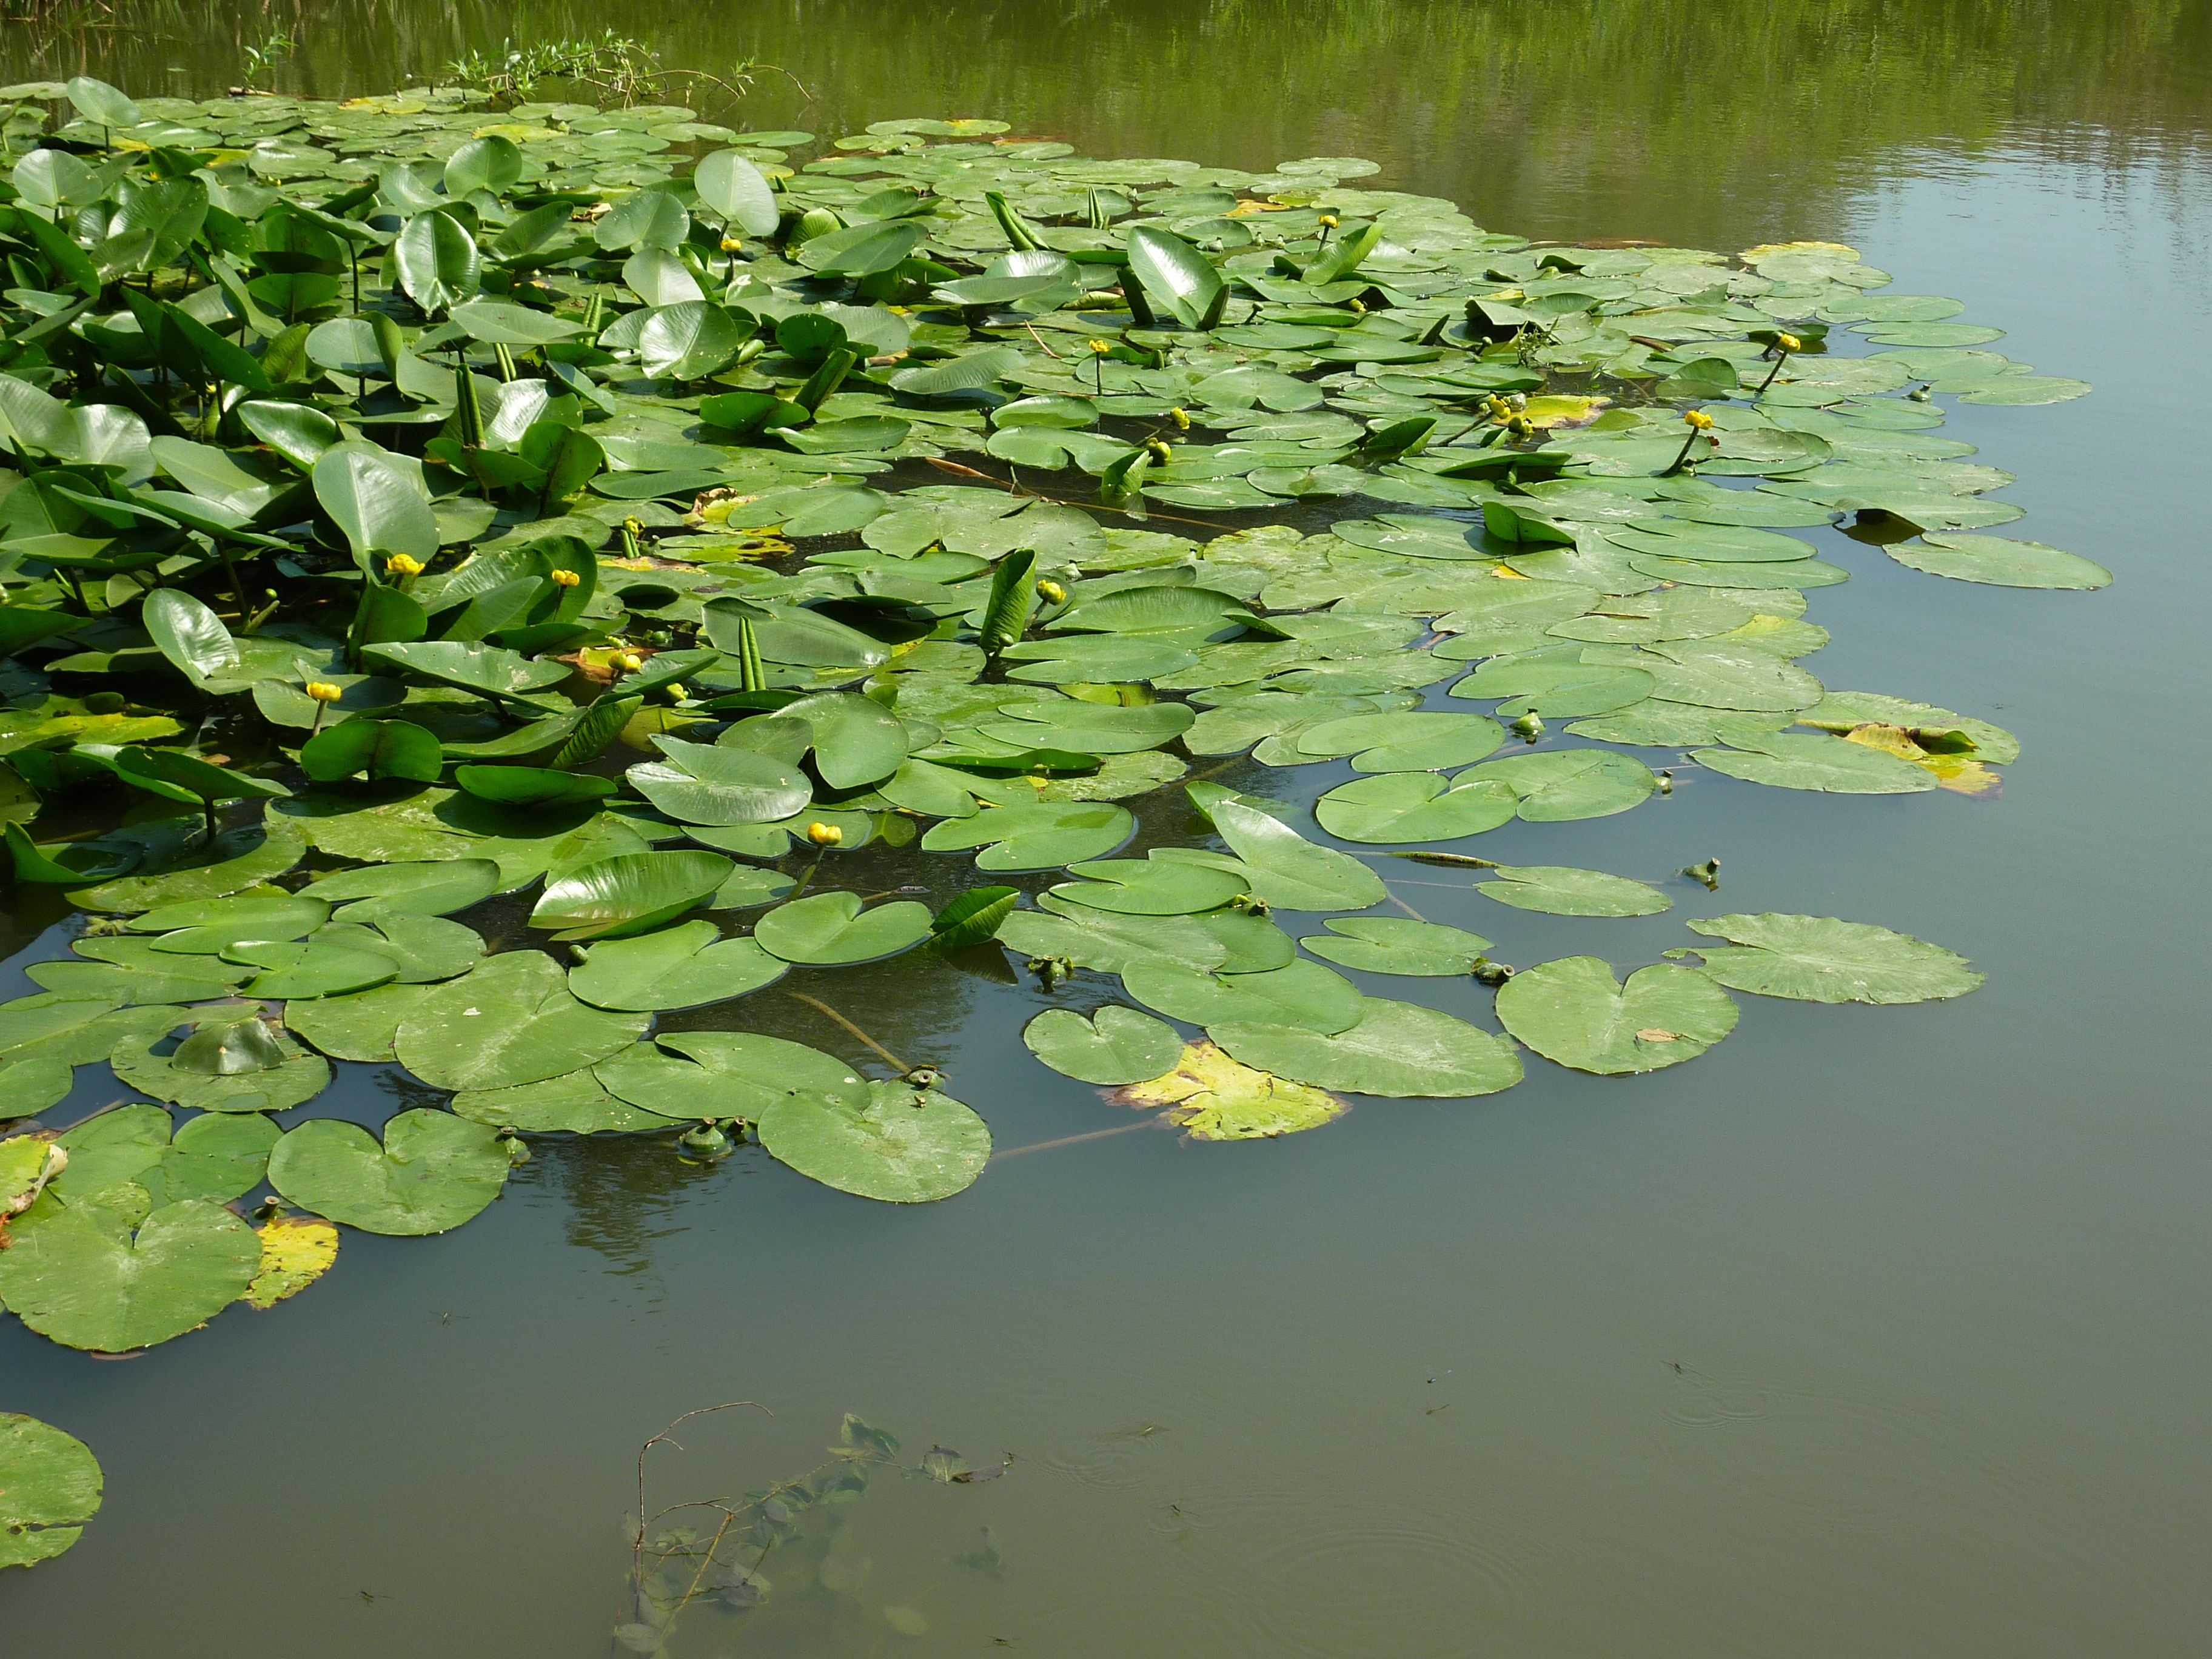
water, plant, leaf, flower, pond, green, reflection, botany, aquatic plant, flora, body of water, water lily, vegetation, fish pond